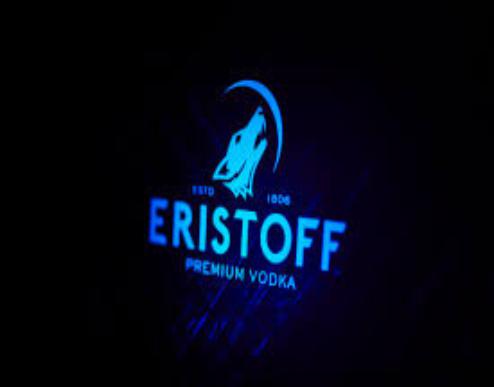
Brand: Eristoff
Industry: Food